Norfolk, Virginia

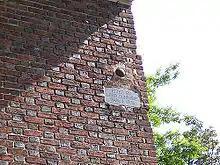
A cannonball lodged in the wall of St. Paul's Episcopal Church, fired by Lord Dunmore's fleet during the Revolutionary War

Mercantile ties with the British Empire bolstered Norfolk's base of Loyalist support during the early part of the American Revolution but were insufficient to allow the Royal Governor of Virginia John Murray, 4th Earl of Dunmore to make Norfolk his new capital after fleeing Williamsburg in 1775. On New Year's Day, 1776, Lord Dunmore's fleet of three ships shelled the city of Norfolk for more than eight hours. The gunfire, combined with fires started by the British and spread by the Patriots, destroyed more than 800 buildings, constituting nearly two-thirds of the city. Patriot forces destroyed the remaining buildings for strategic reasons the following month. Ultimately, Colonel Woodford drove Dunmore into exile, ending more than 168 years of British rule in Virginia. Only the walls of Saint Paul's Episcopal Church survived the bombardment and subsequent fires. A cannonball from the bombardment (fired by the "Liverpool") remains within the wall of Saint Paul's.